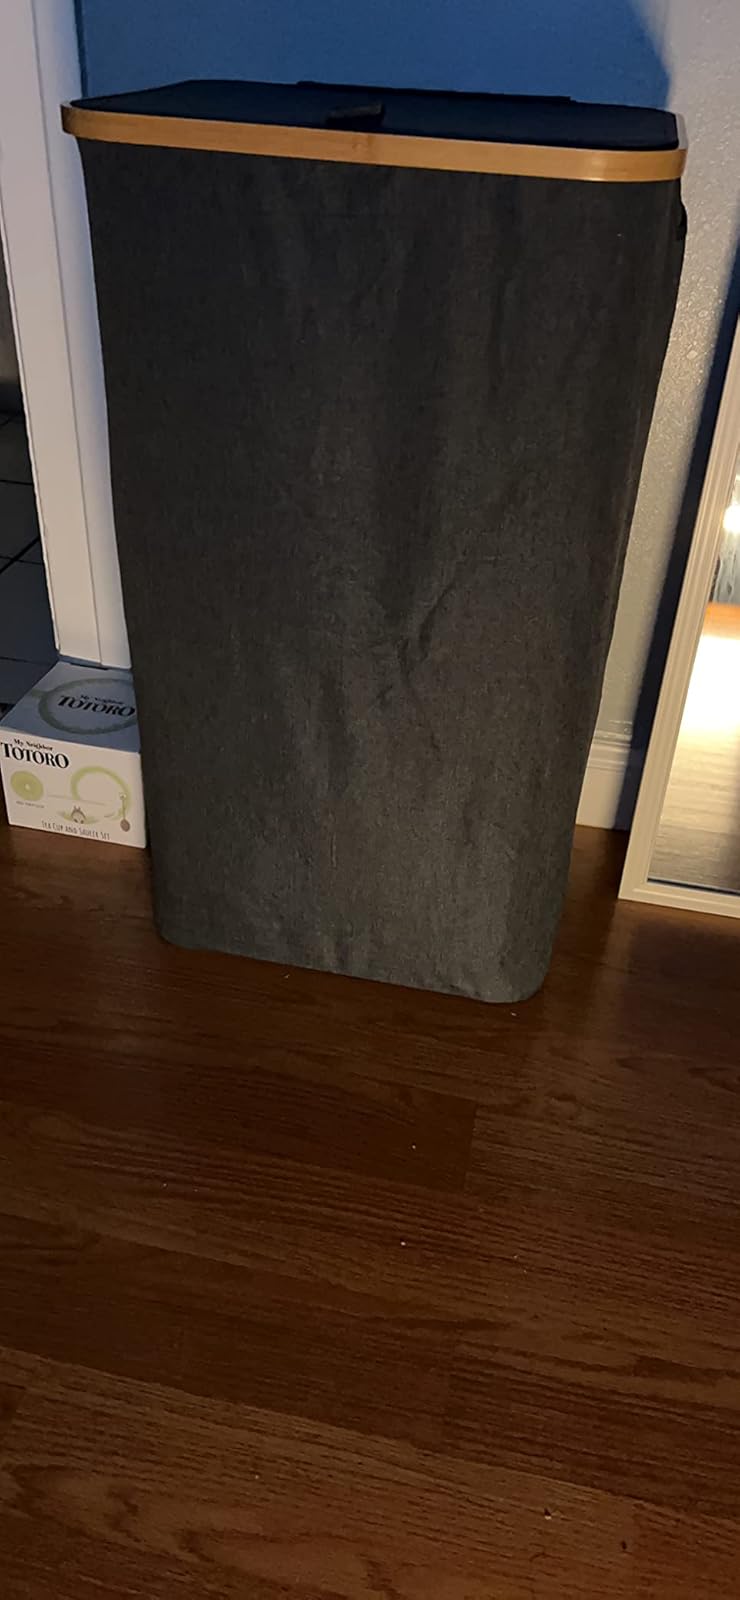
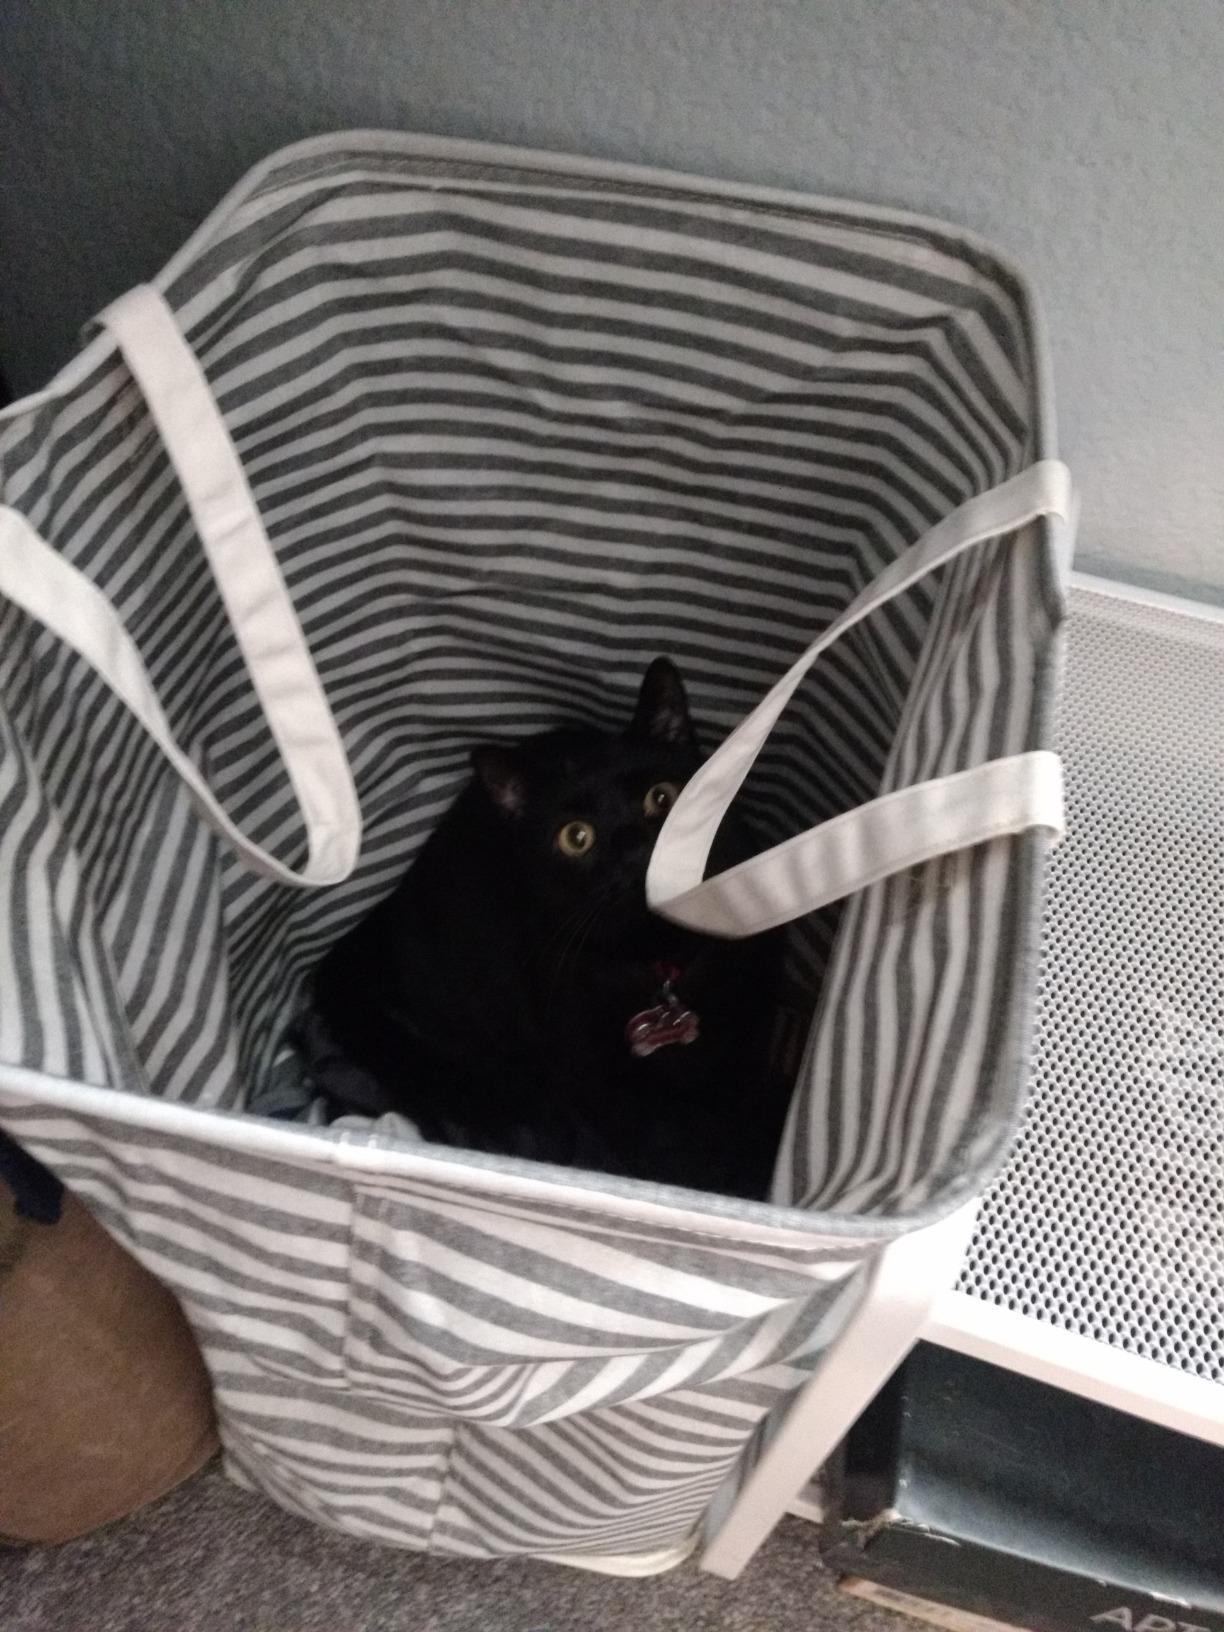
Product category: items_hamper
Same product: no